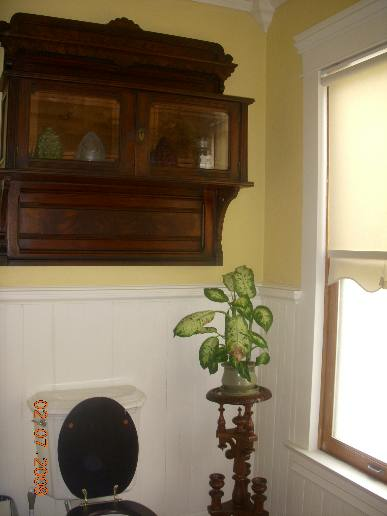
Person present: No